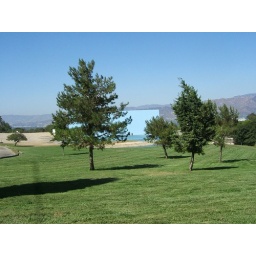
blue screen in front of 50cm's of water where most of jaws was shot...